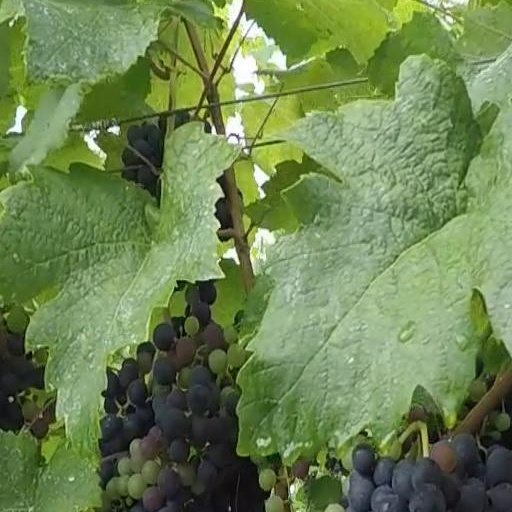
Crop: grape